Jumble

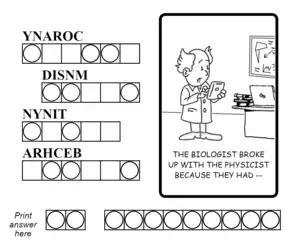
An example Jumble-style puzzle

Jumble is a word puzzle with a clue, a drawing illustrating the clue, and a set of words, each of which is “jumbled” by scrambling its letters. A solver reconstructs the words, and then arranges letters at marked positions in the words to spell the answer phrase to the clue. The clue, and sometimes the illustration, provide hints about the answer phrase, which frequently uses a homophone or pun.